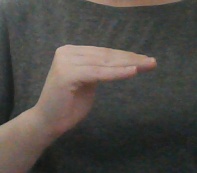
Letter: haa